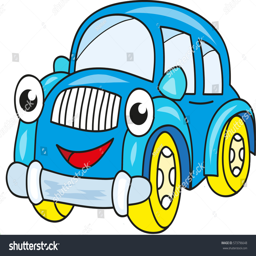
cartoon colorful illustration of a smiling blue car .